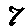
Label: 7